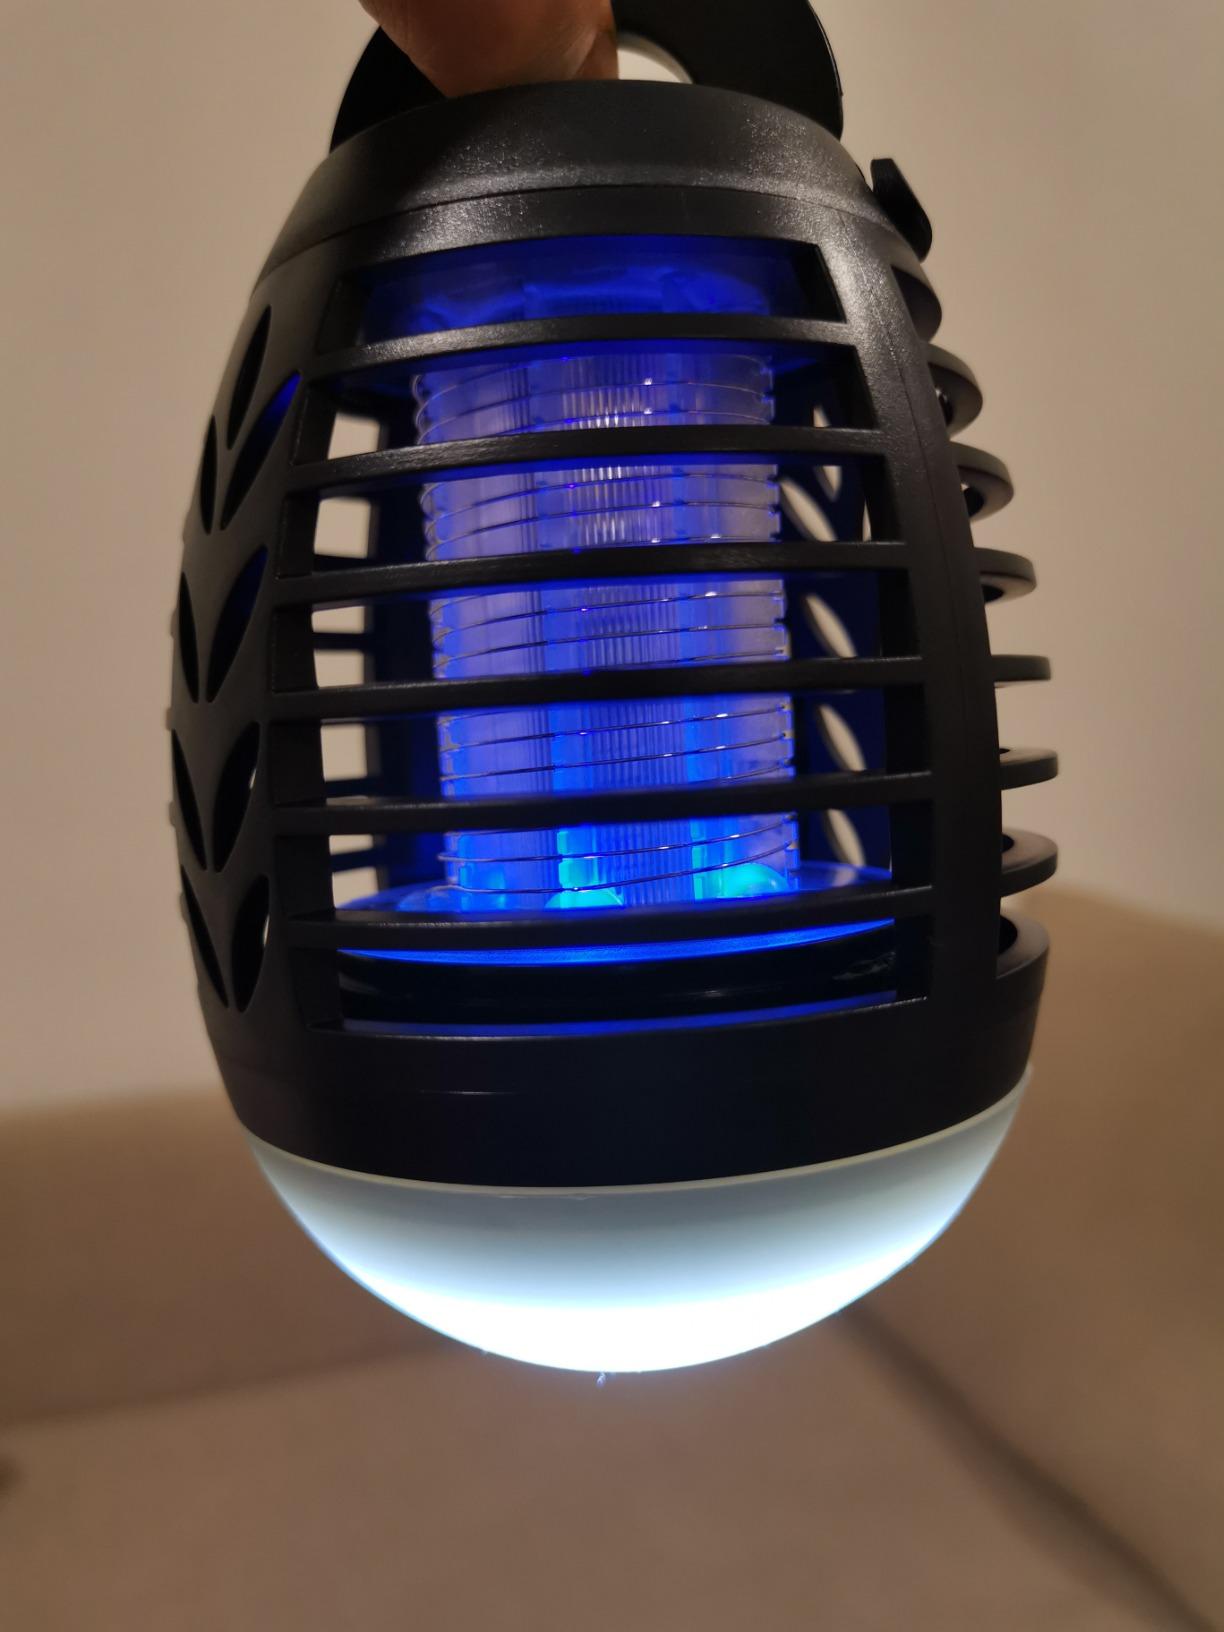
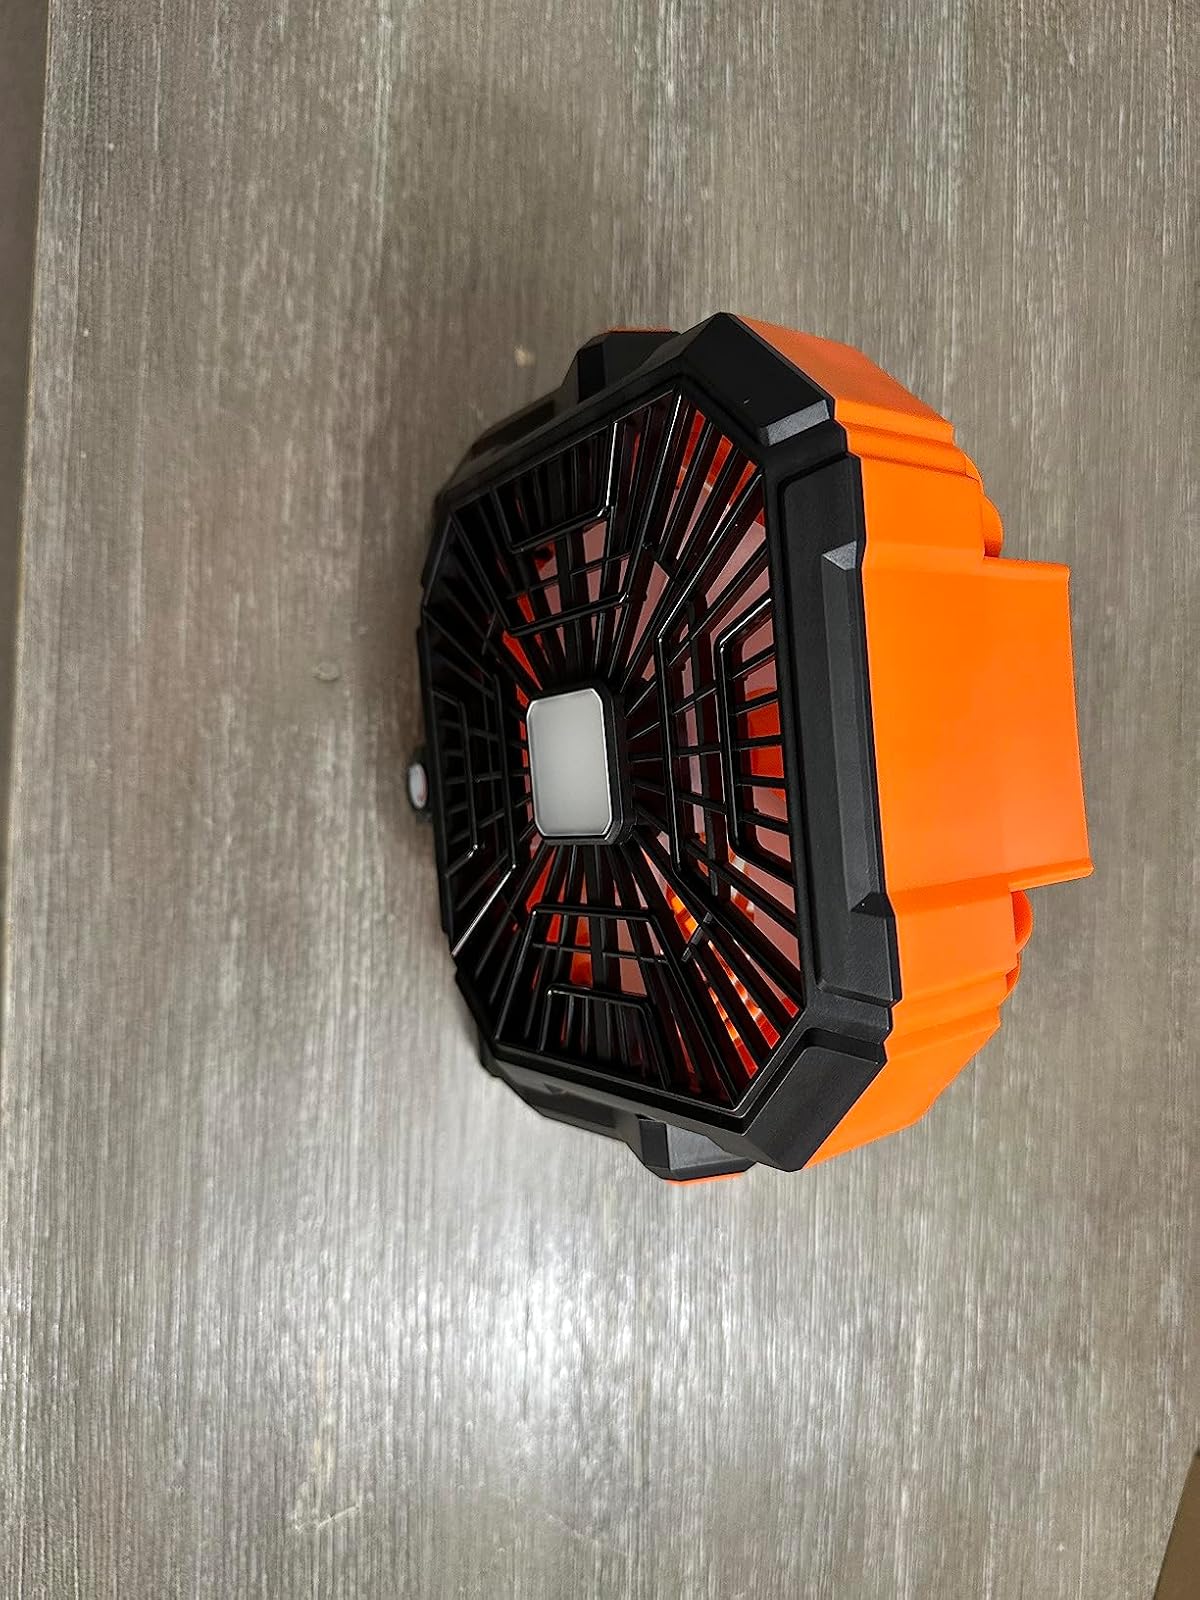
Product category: lantern
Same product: no